List of birds of Arkansas

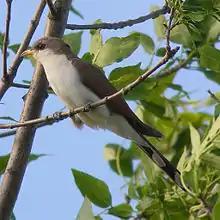
Yellow-billed cuckoo

Cuculidae includes cuckoos, roadrunners, and anis. These birds are of variable size with slender bodies, long tails, and strong legs.